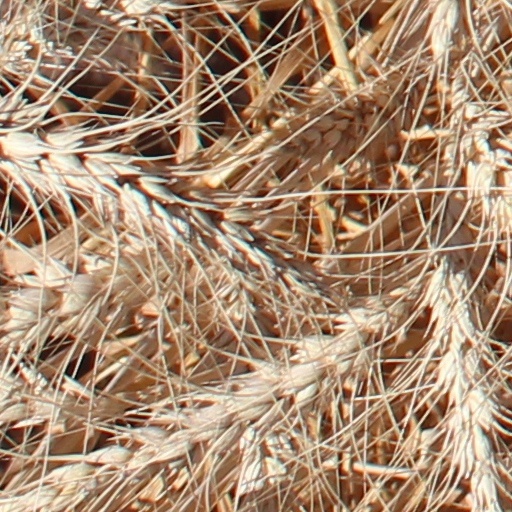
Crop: wheat